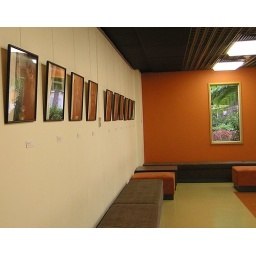
An exhibition of photographs adds interest to a white wall in the lounge. Here is an exhibition of the photographs of Max Pam.